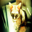
Label: cat